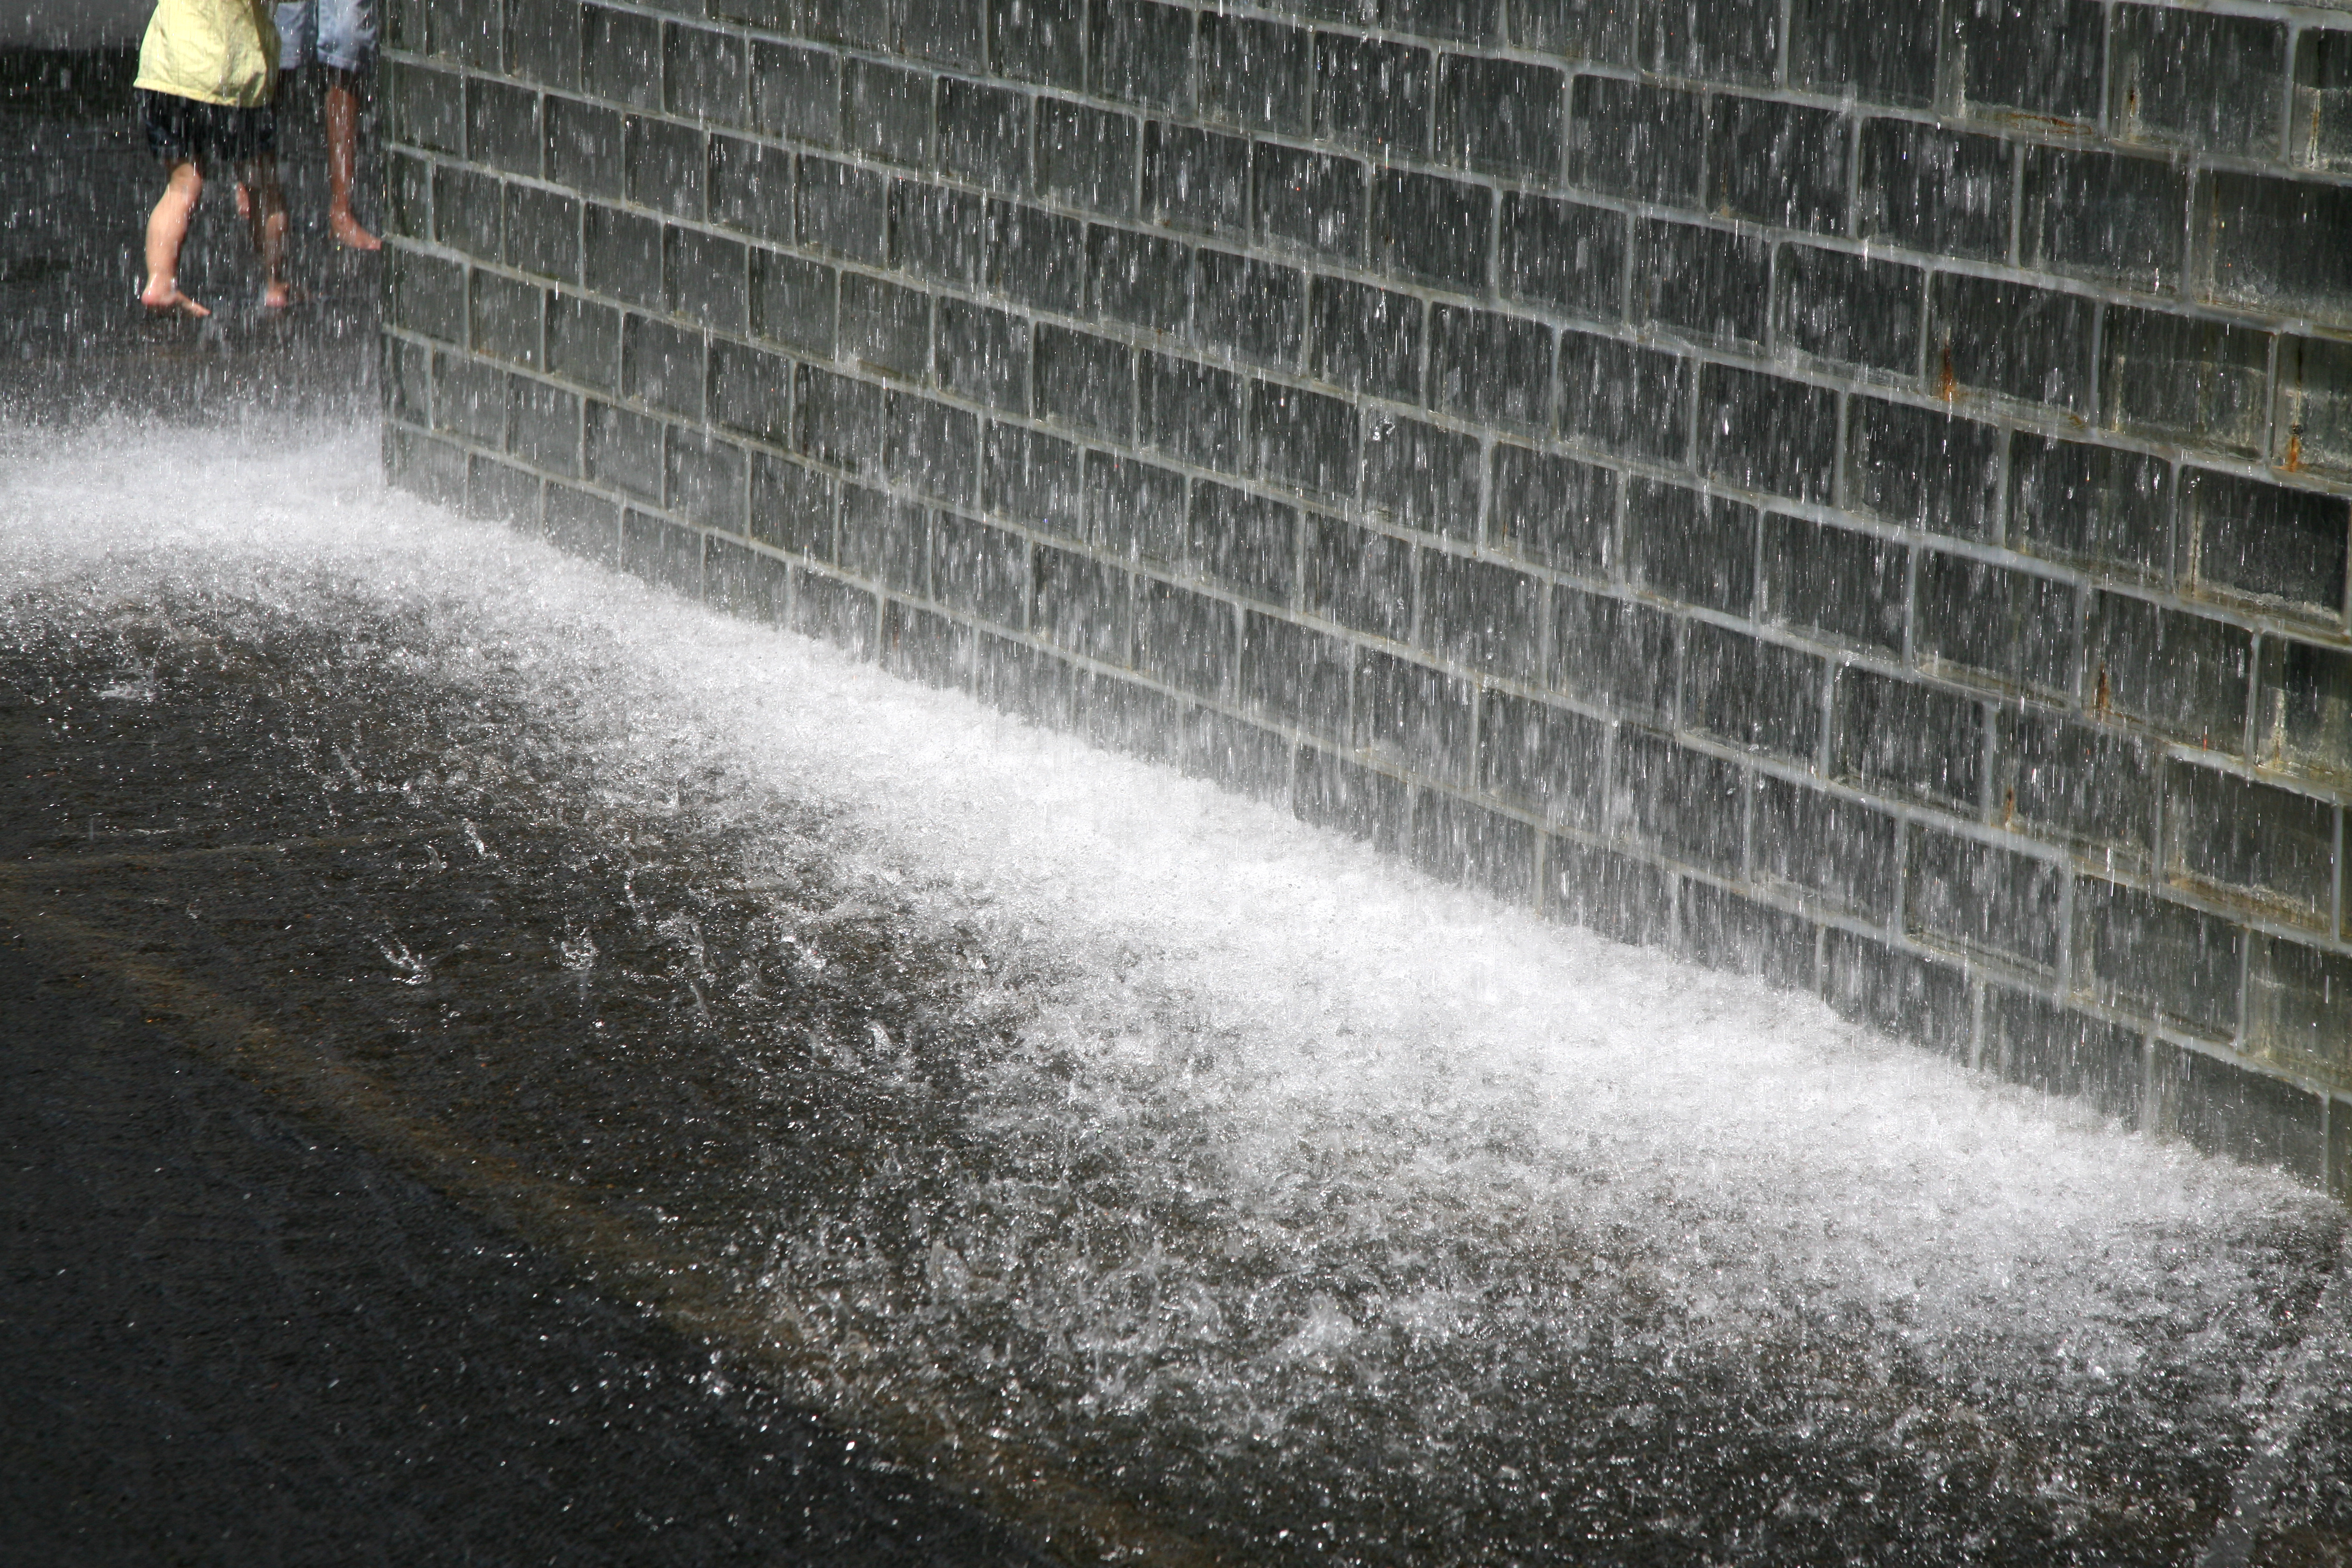
water, snow, winter, cloud, rain, asphalt, canon, park, weather, chicago, children, nuages, illinois, fountain, urbanlandscape, enfants, millennium, water feature, canon5d, joie, freezing, millenniumpark, clats, bridgeway, crownfountain, jaumeplensa, r acteur, rain and snow mixed